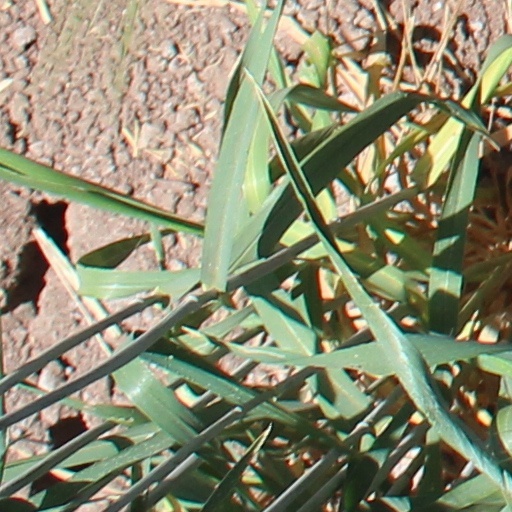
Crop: wheat